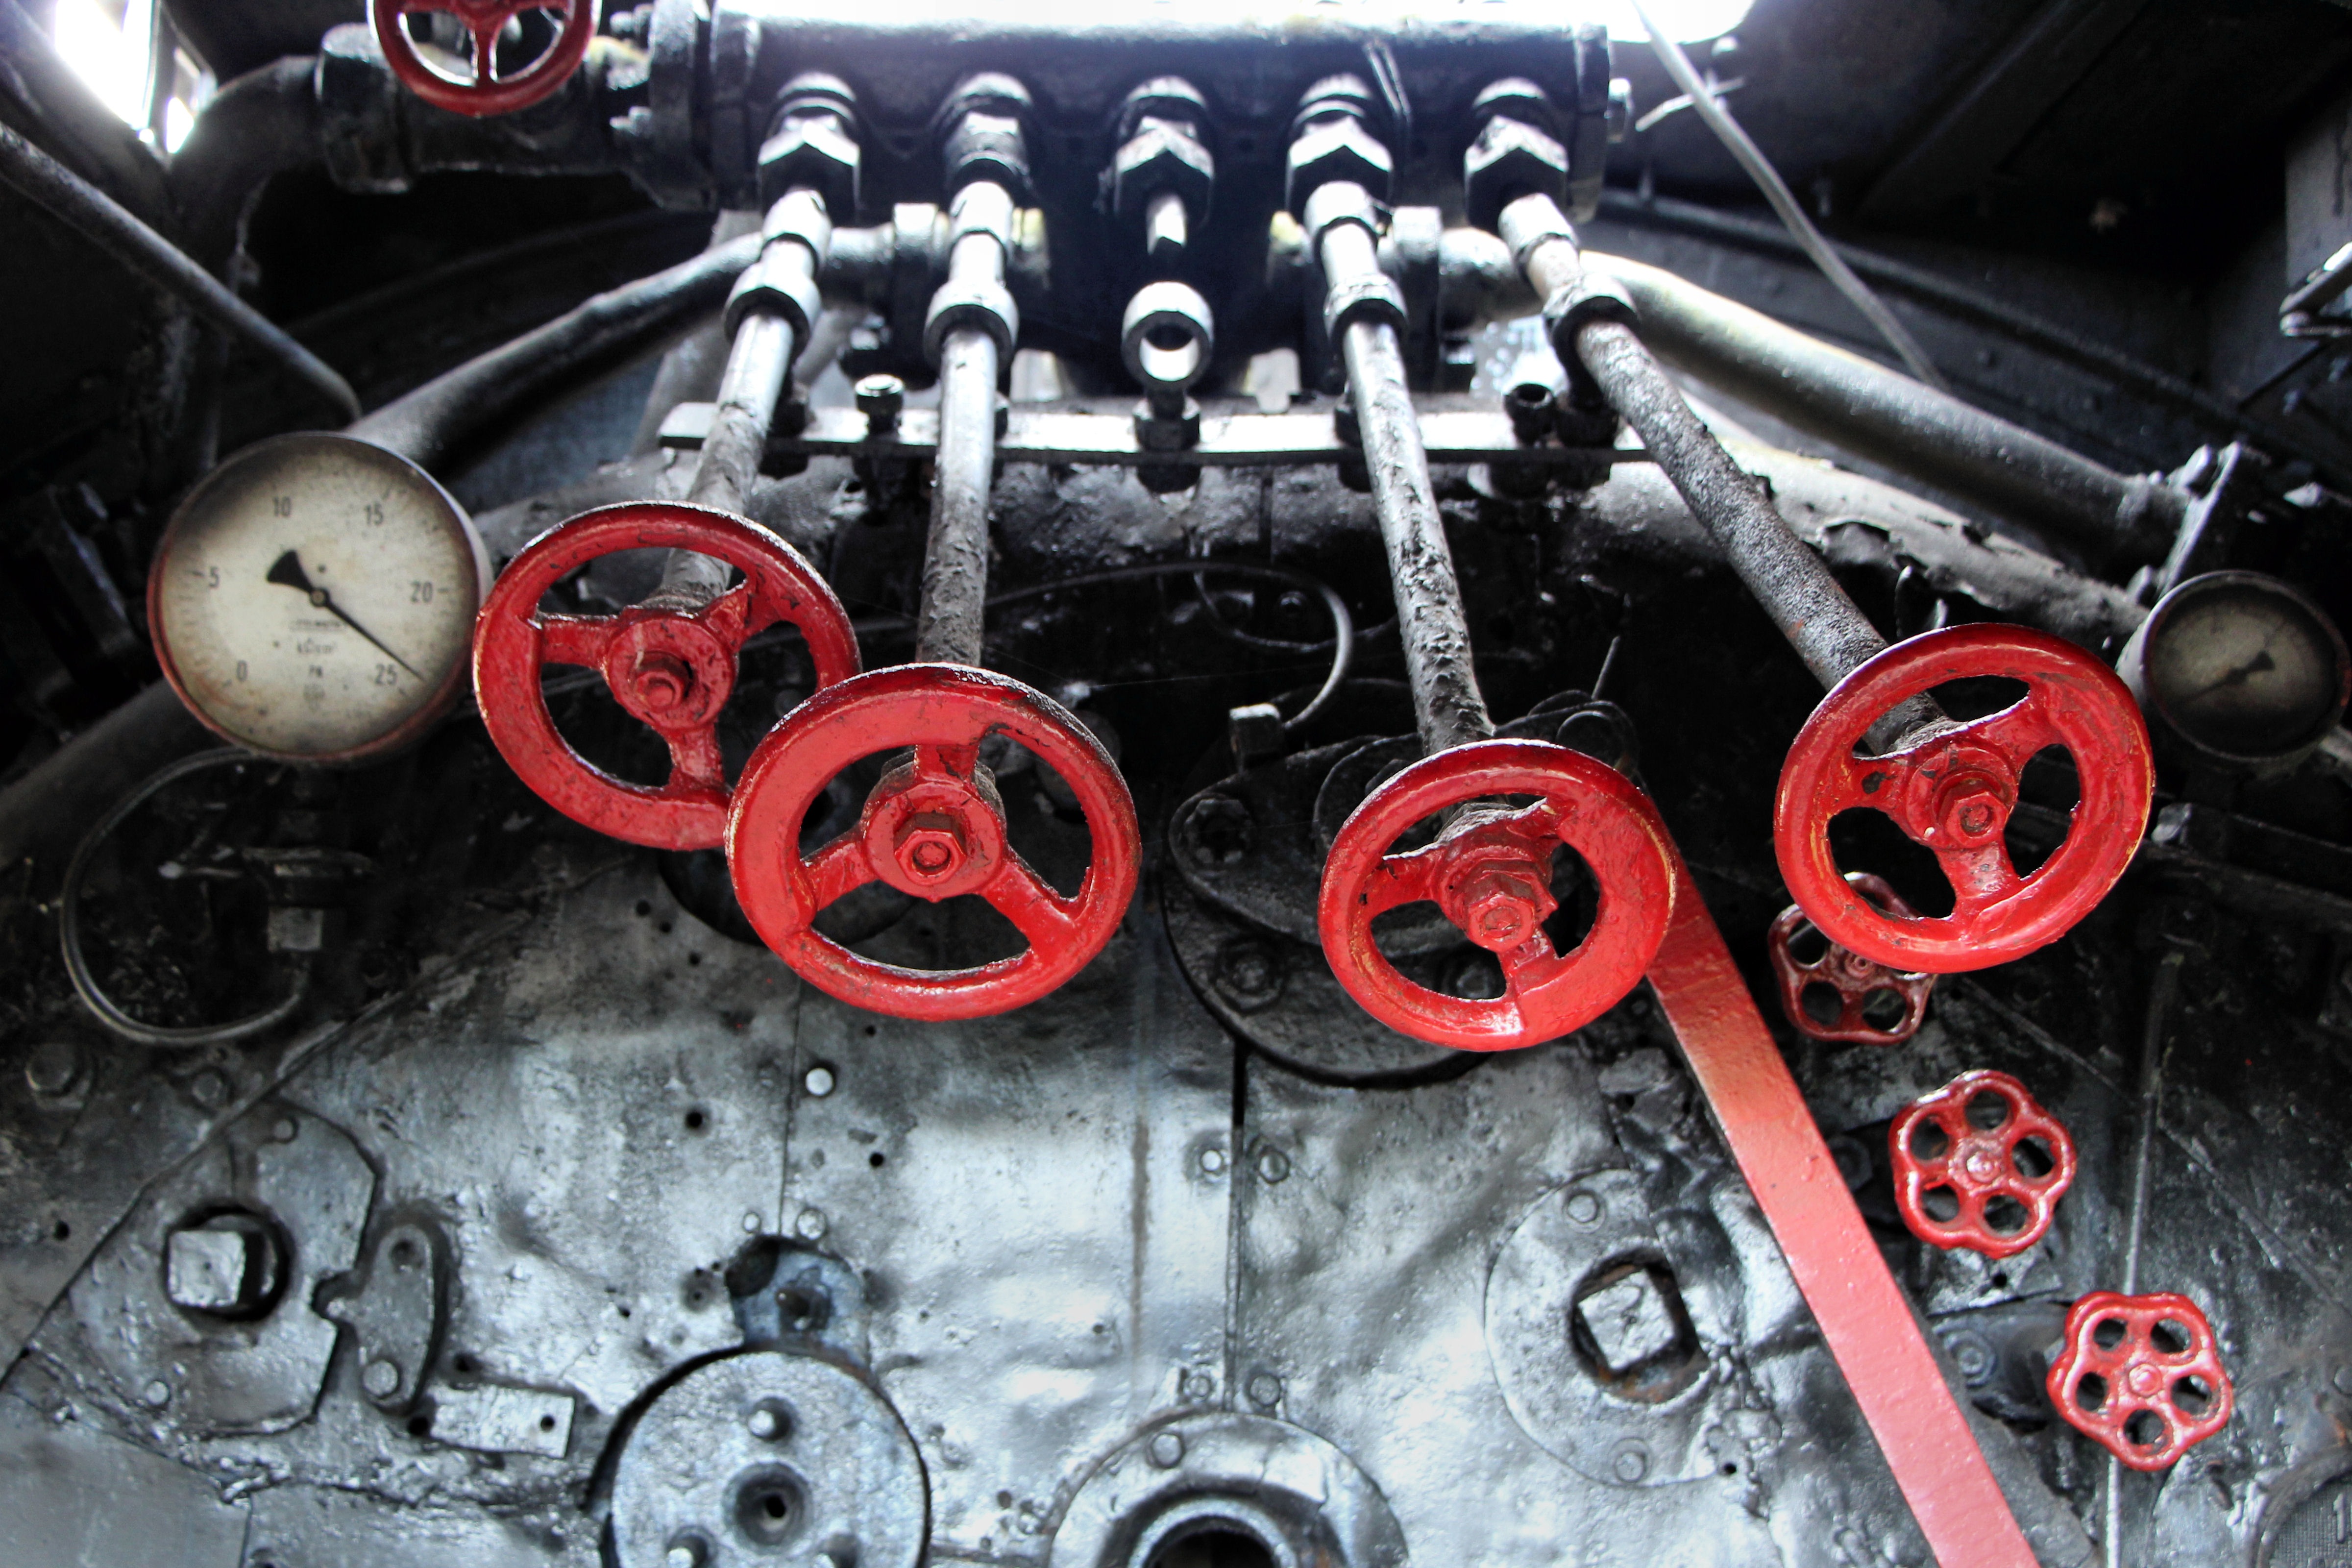
railway, car, wheel, vehicle, historic, engine, rim, steam locomotive, auto part, automobile make, automotive exterior, automotive engine part